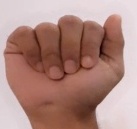
ASL sign: A